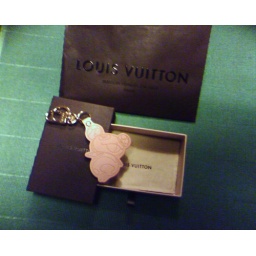
Brand New LV Limited Edition Panda Keychain with gold plated hardware. comes in original LV box and bag $300